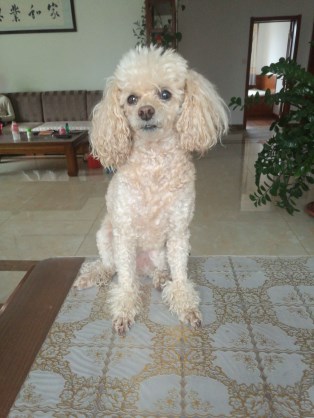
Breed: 2925-n000114-toy_poodle